2005 NASCAR Nextel Cup Series

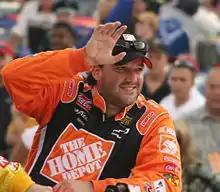
Tony Stewart, the 2005 Nextel Cup Series champion.

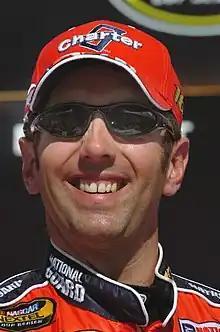
Greg Biffle came in second behind Stewart by 35 points.

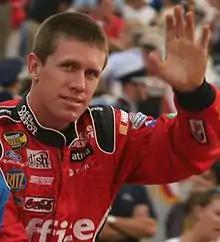
Carl Edwards finished third in the championship.

The 2005 NASCAR Nextel Cup Series was the 57th season of professional stock car racing in the United States and the 34th modern-era Cup series. The season began on Saturday, February 12. The ten-race Chase for the Nextel Cup started with the Sylvania 300 on Sunday, September 18, and ended on Sunday, November 20, with the Ford 400.